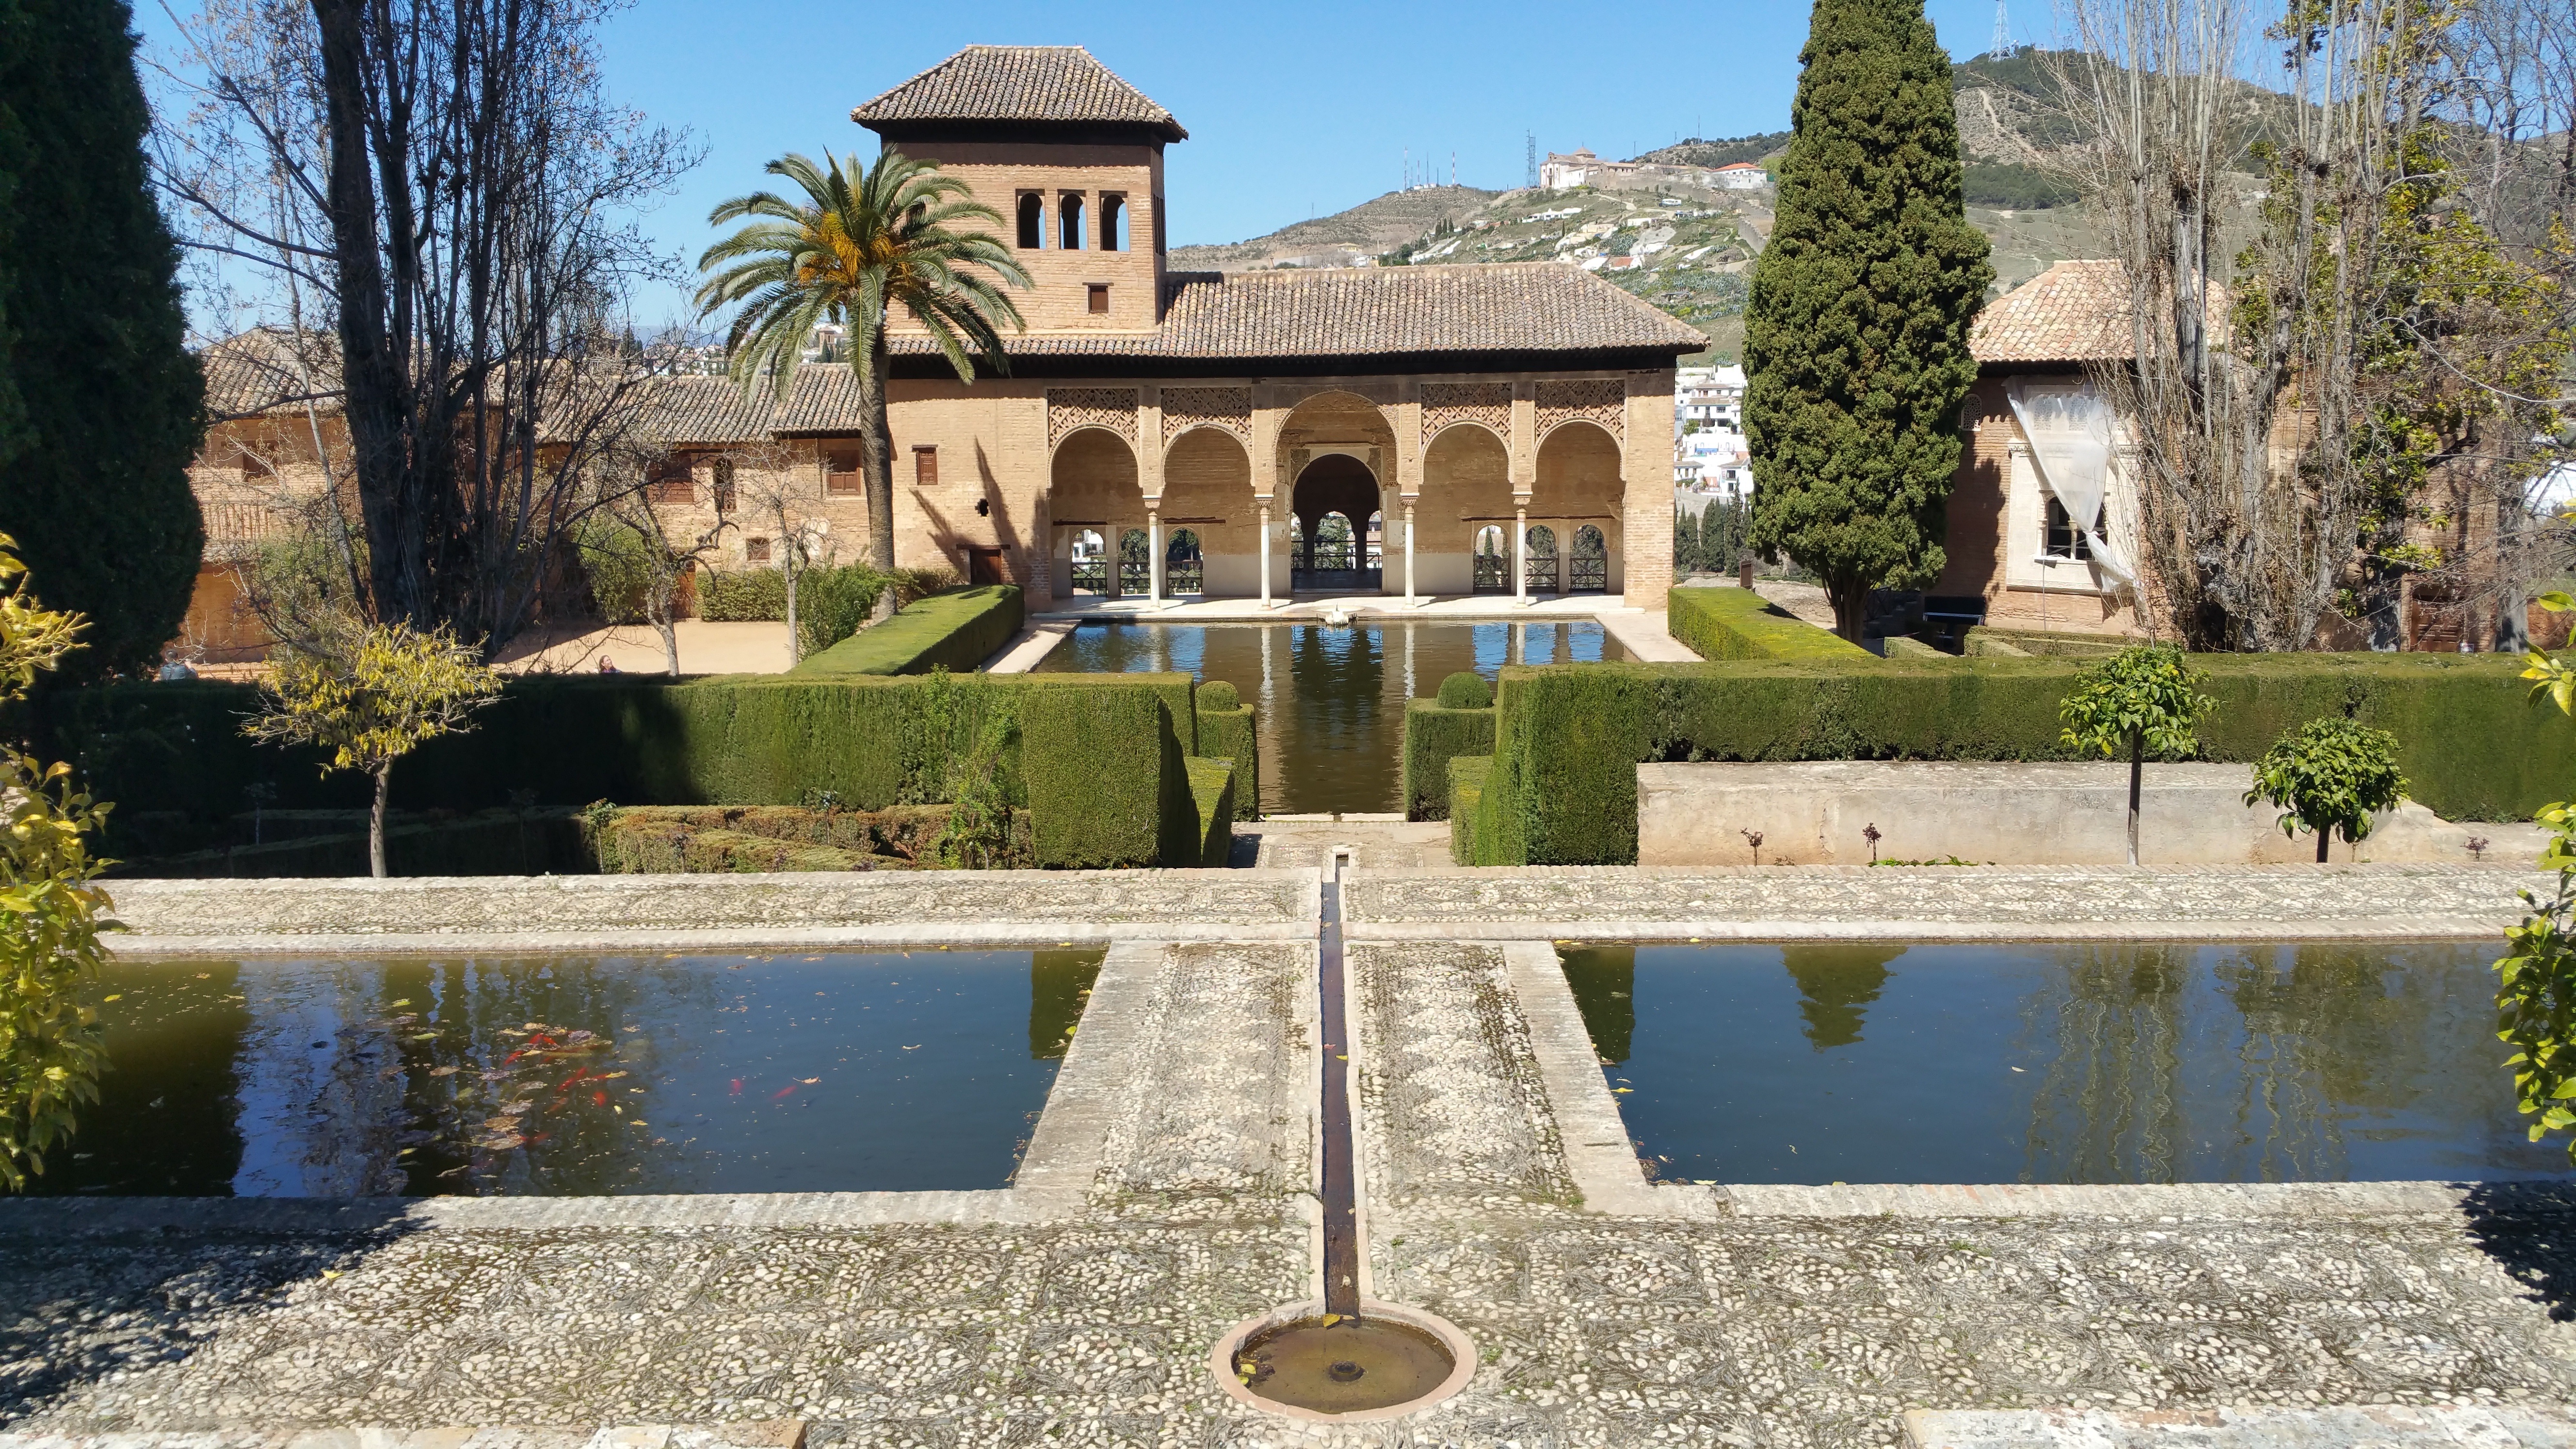
villa, mansion, building, chateau, palace, home, panorama, cottage, backyard, castle, landmark, property, garden, fortress, courtyard, monastery, royal, estate, granada, alhambra, manor house, calat alhamra, pavillon